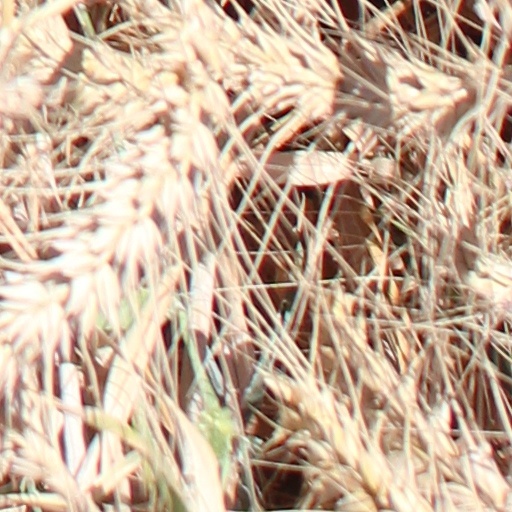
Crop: wheat